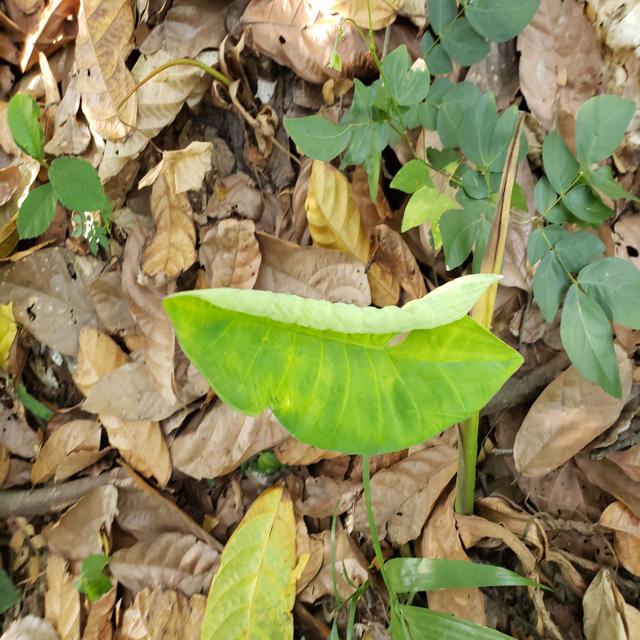
Label: Healthy